Water scarcity

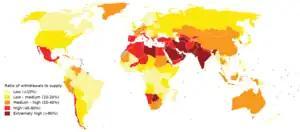
Map of global water stress (a symptom of water scarcity) in 2019. Water stress is the ratio of water use relative to water availability and is therefore a demand-driven scarcity.

Water scarcity (closely related to water stress or water crisis) is the lack of fresh water resources to meet the standard water demand. There are two types of water scarcity. One is "physical." The other is "economic water scarcity". Physical water scarcity is where there is not enough water to meet all demands. This includes water needed for ecosystems to function. Regions with a desert climate often face physical water scarcity. Central Asia, West Asia, and North Africa are examples of arid areas. Economic water scarcity results from a lack of investment in infrastructure or technology to draw water from rivers, aquifers, or other water sources. It also results from weak human capacity to meet water demand. Many people in Sub-Saharan Africa are living with economic water scarcity.